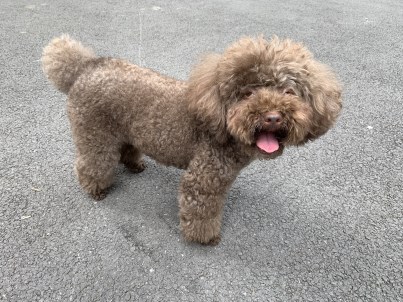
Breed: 2925-n000114-toy_poodle